Stratford High Street DLR station

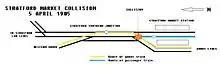

On 5 April 1905 two trains collided just north of Stratford Market station. At this time there were several junctions between Stratford Low Level platforms and Stratford Market station and a goods train was making a move from the Western Curve to the Goods Lines at Stratford Market. An empty coaching stock train was stopped at Stratford Market station awaiting a path towards Stratford Low Level when the driver, thinking he had the right to proceed, started the train having failed to properly check the signals were set against him.